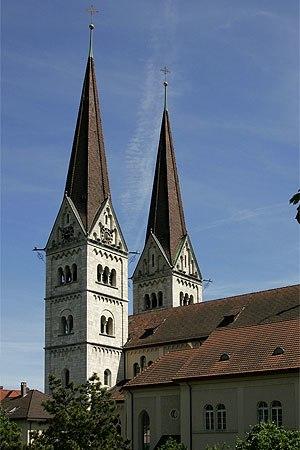
Église catholique romaine Saint-Martin d'Olten